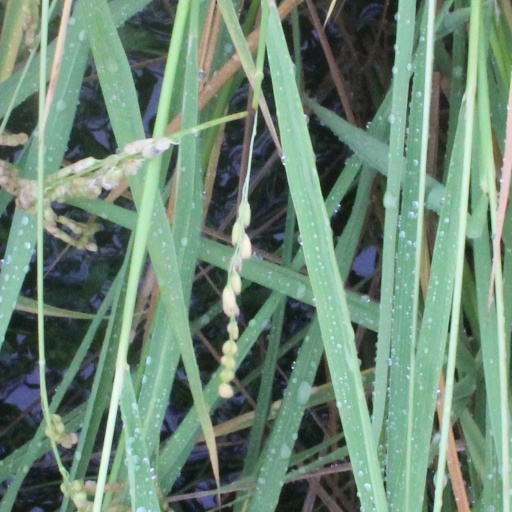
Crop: rice